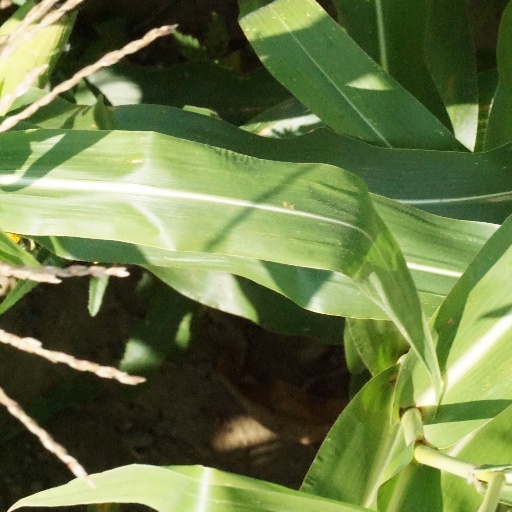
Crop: maize; corn